Lisburn

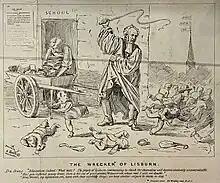
""Education indeed! What next? The people of Lisburn commencing to think for themselves will become absolutely uncontrollable. Ha you infernal young brats, there is not one of your parents, Widow or not, whose rent I will not double"." Comment on Lord Hertford's agent, James Stannus, rector of Lisburn Cathedral, circa 1850

Mechanisation, tied first to water, and then to steam, power, drove the growth of industry, but displaced independent weavers. In 1762, over 300 paraded through Lisburn brandishing blackthorn sticks as a protest against the threat of unemployment. In the 1780s they were gripped by the spirit of "combination"—the formation, in defiance of the law, of unions to press for higher piece rates. This brought workers into a sometimes uneasy relationship with the Volunteer militia.